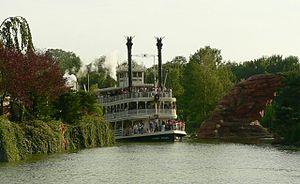
Rivers of America est le nom donné par Disney à la rivière artificielle située dans les lands de Frontierland des parcs Disney américains ainsi que de Tokyo Disneyland. Cette rivière prend le nom de Rivers of the Far West au Parc Disneyland. Elle a été remplacée par la Rivers of Adventure à Hong Kong Disneyland en raison de l'absence de section sur le Far West et de son utilisation comme rivière pour l'attraction Jungle Cruise.